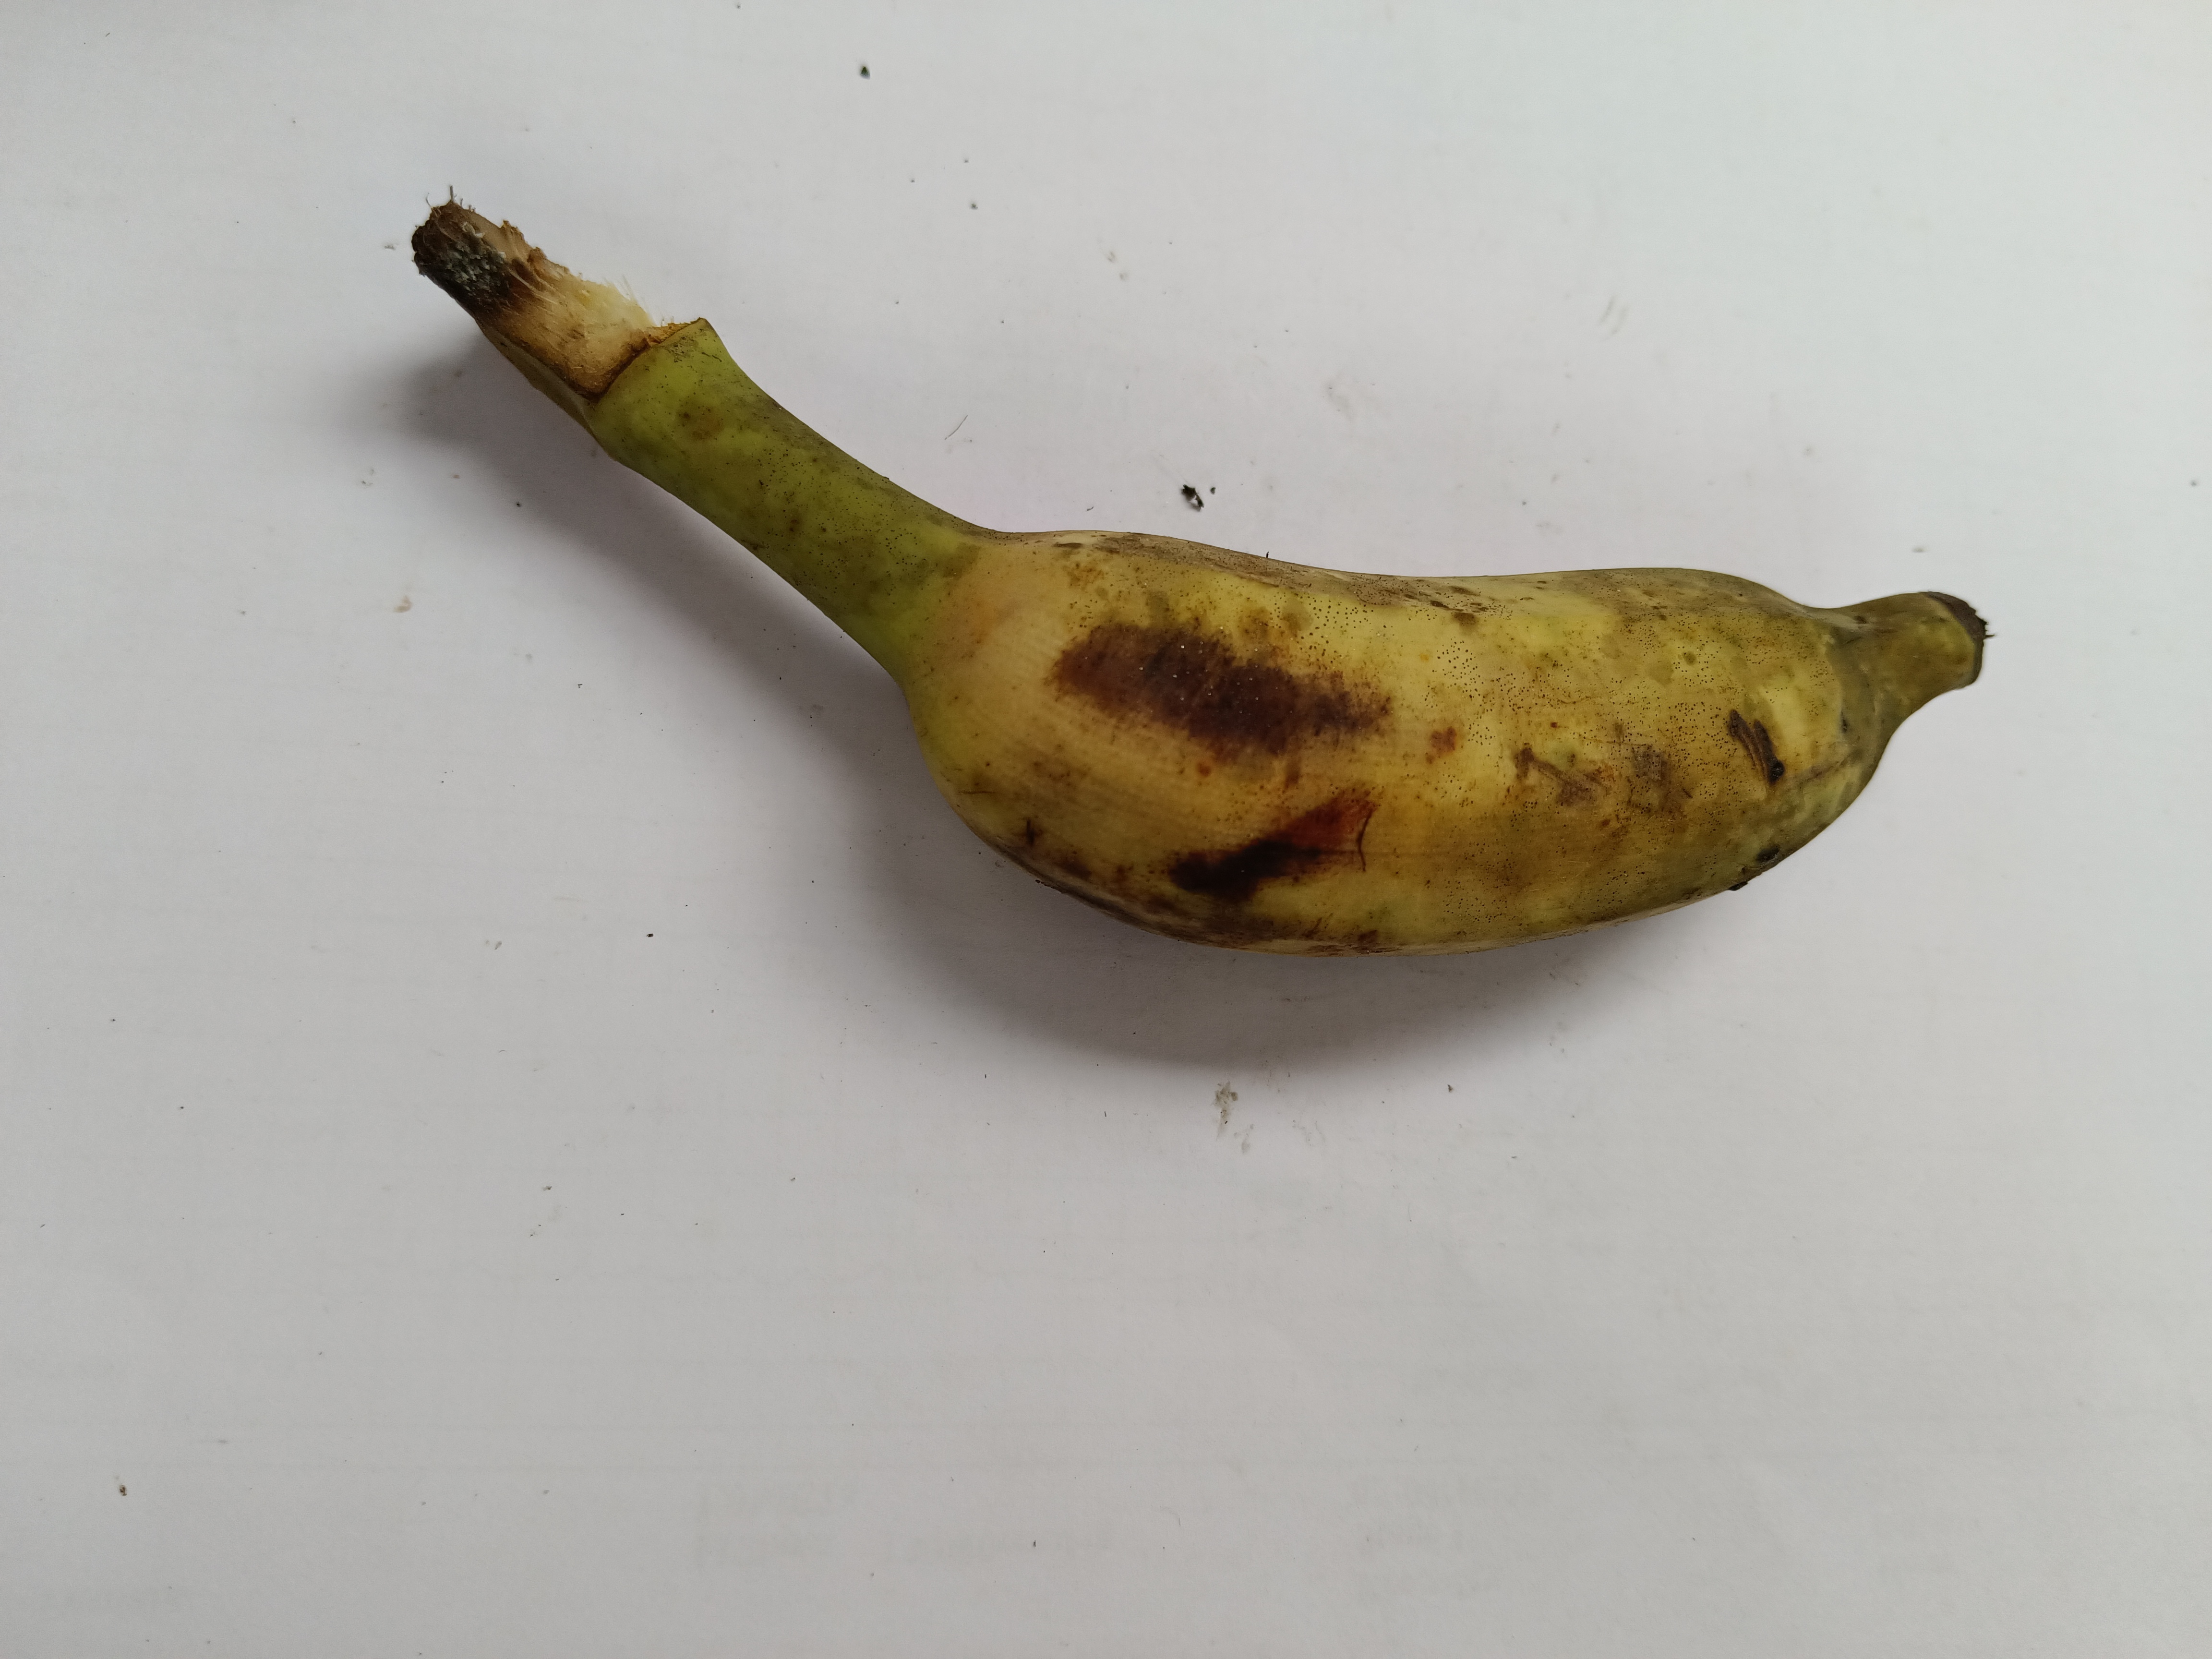
Banana variety: Deshi